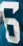
Number: 6